Reorganization Plan No. 3 of 1970

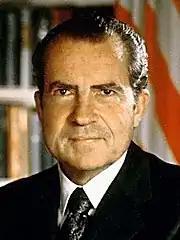
Richard Nixon, who proposed the EPA via Reorganization Plan No. 3

Reorganization Plan No. 3 was a United States presidential directive establishing the Environmental Protection Agency (EPA), effective December 2, 1970. The order, published in the Federal Register on October 6, 1970, consolidated components from different federal agencies to form the EPA, "a strong, independent agency" that would establish and enforce federal environmental protection laws.